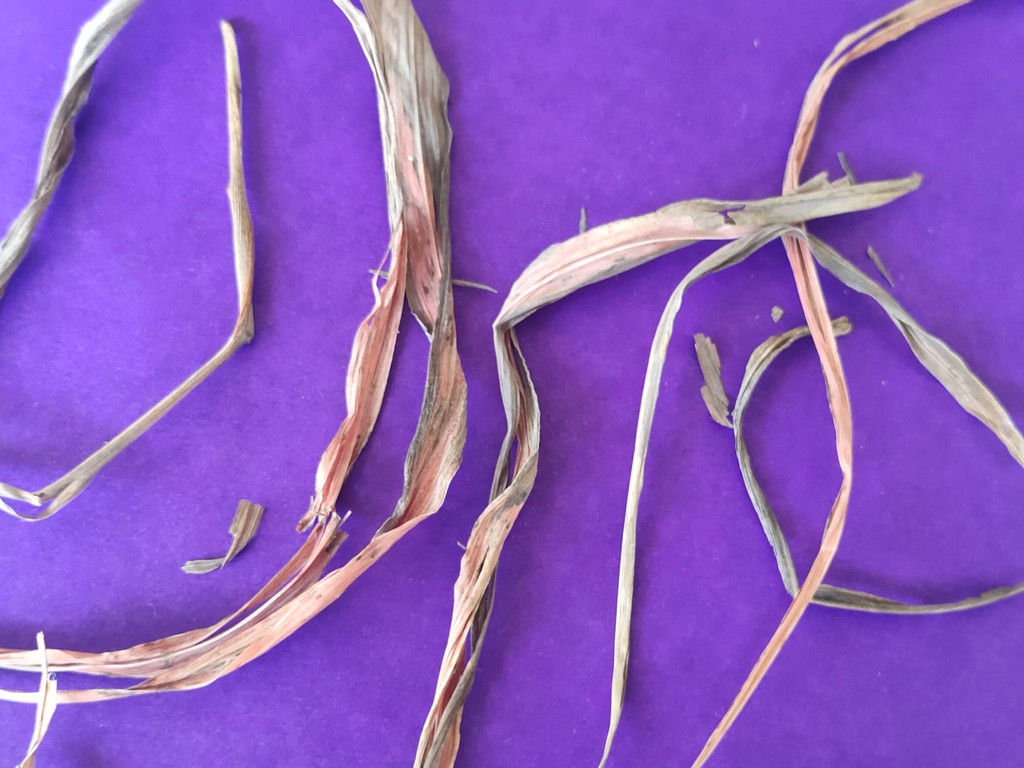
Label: Dried